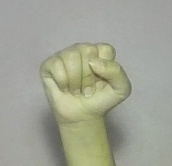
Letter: saad